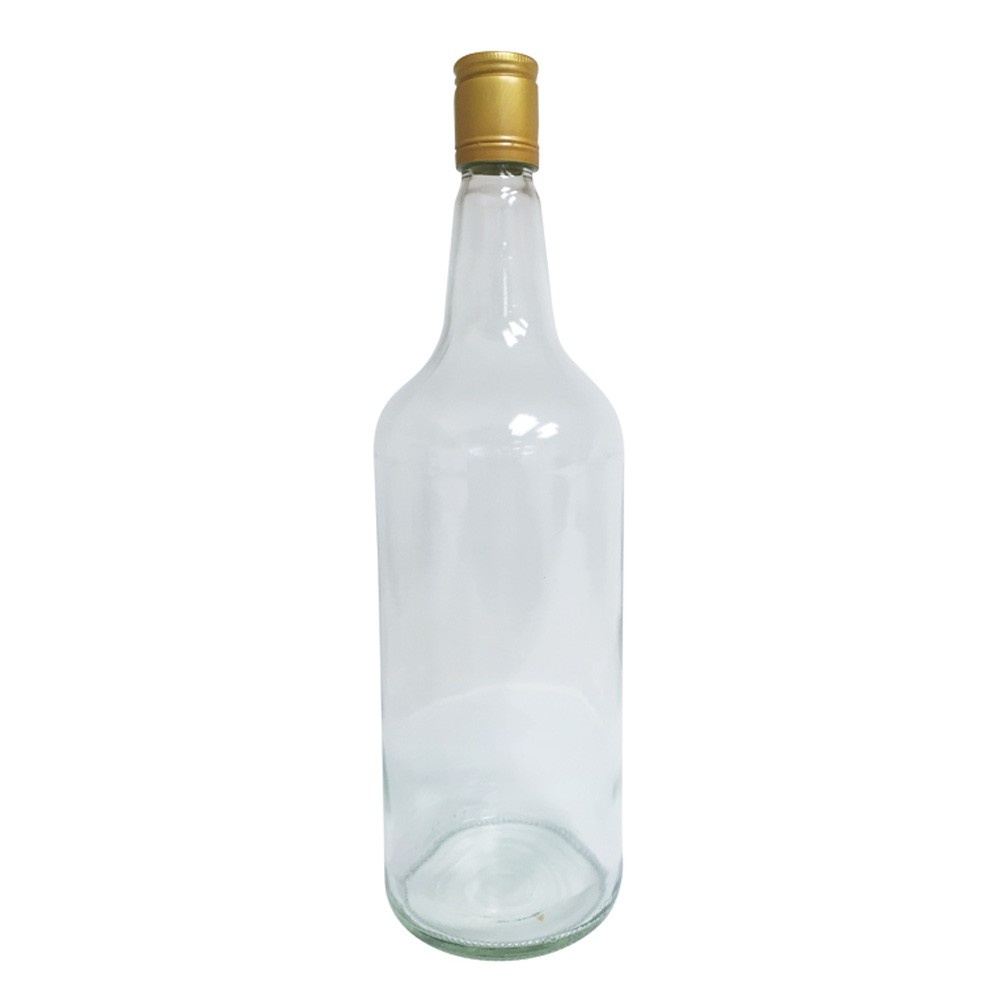
1125mL Glass Spirit Bottles & Metal Spirit Caps (Box 12)
Still Spirits Threaded Metal Caps with security seal are designed especially for use with these Still Spirits 1125ml Glass Spirit Bottles. They screw straight on and are availabe in Black, White and Gold. Where you wish to use the security seal use a Capsule Sealer (23mm-32mm). Perfect for: Fine Spirits Our glassware products are packed with protective material, shipped in firm boxes, and packaged with as much care as possible. However, we cannot offer replacement or credits on glassware products that are broken during shipping.
Brand: BV
Category: Home & Garden > Kitchen & Dining > Barware > Bottle Caps > Screw-On Bottle Caps